Iconic memory

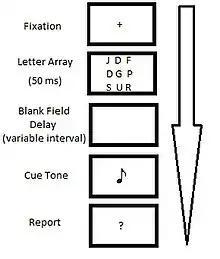
Sperling's original partial report paradigm.

The whole report condition required participants to recall as many elements from the original display in their proper spatial locations as possible. Participants were typically able to recall three to five characters from the twelve character display (~35%). This suggests that whole report is limited by a memory system with a capacity of four-to-five items.